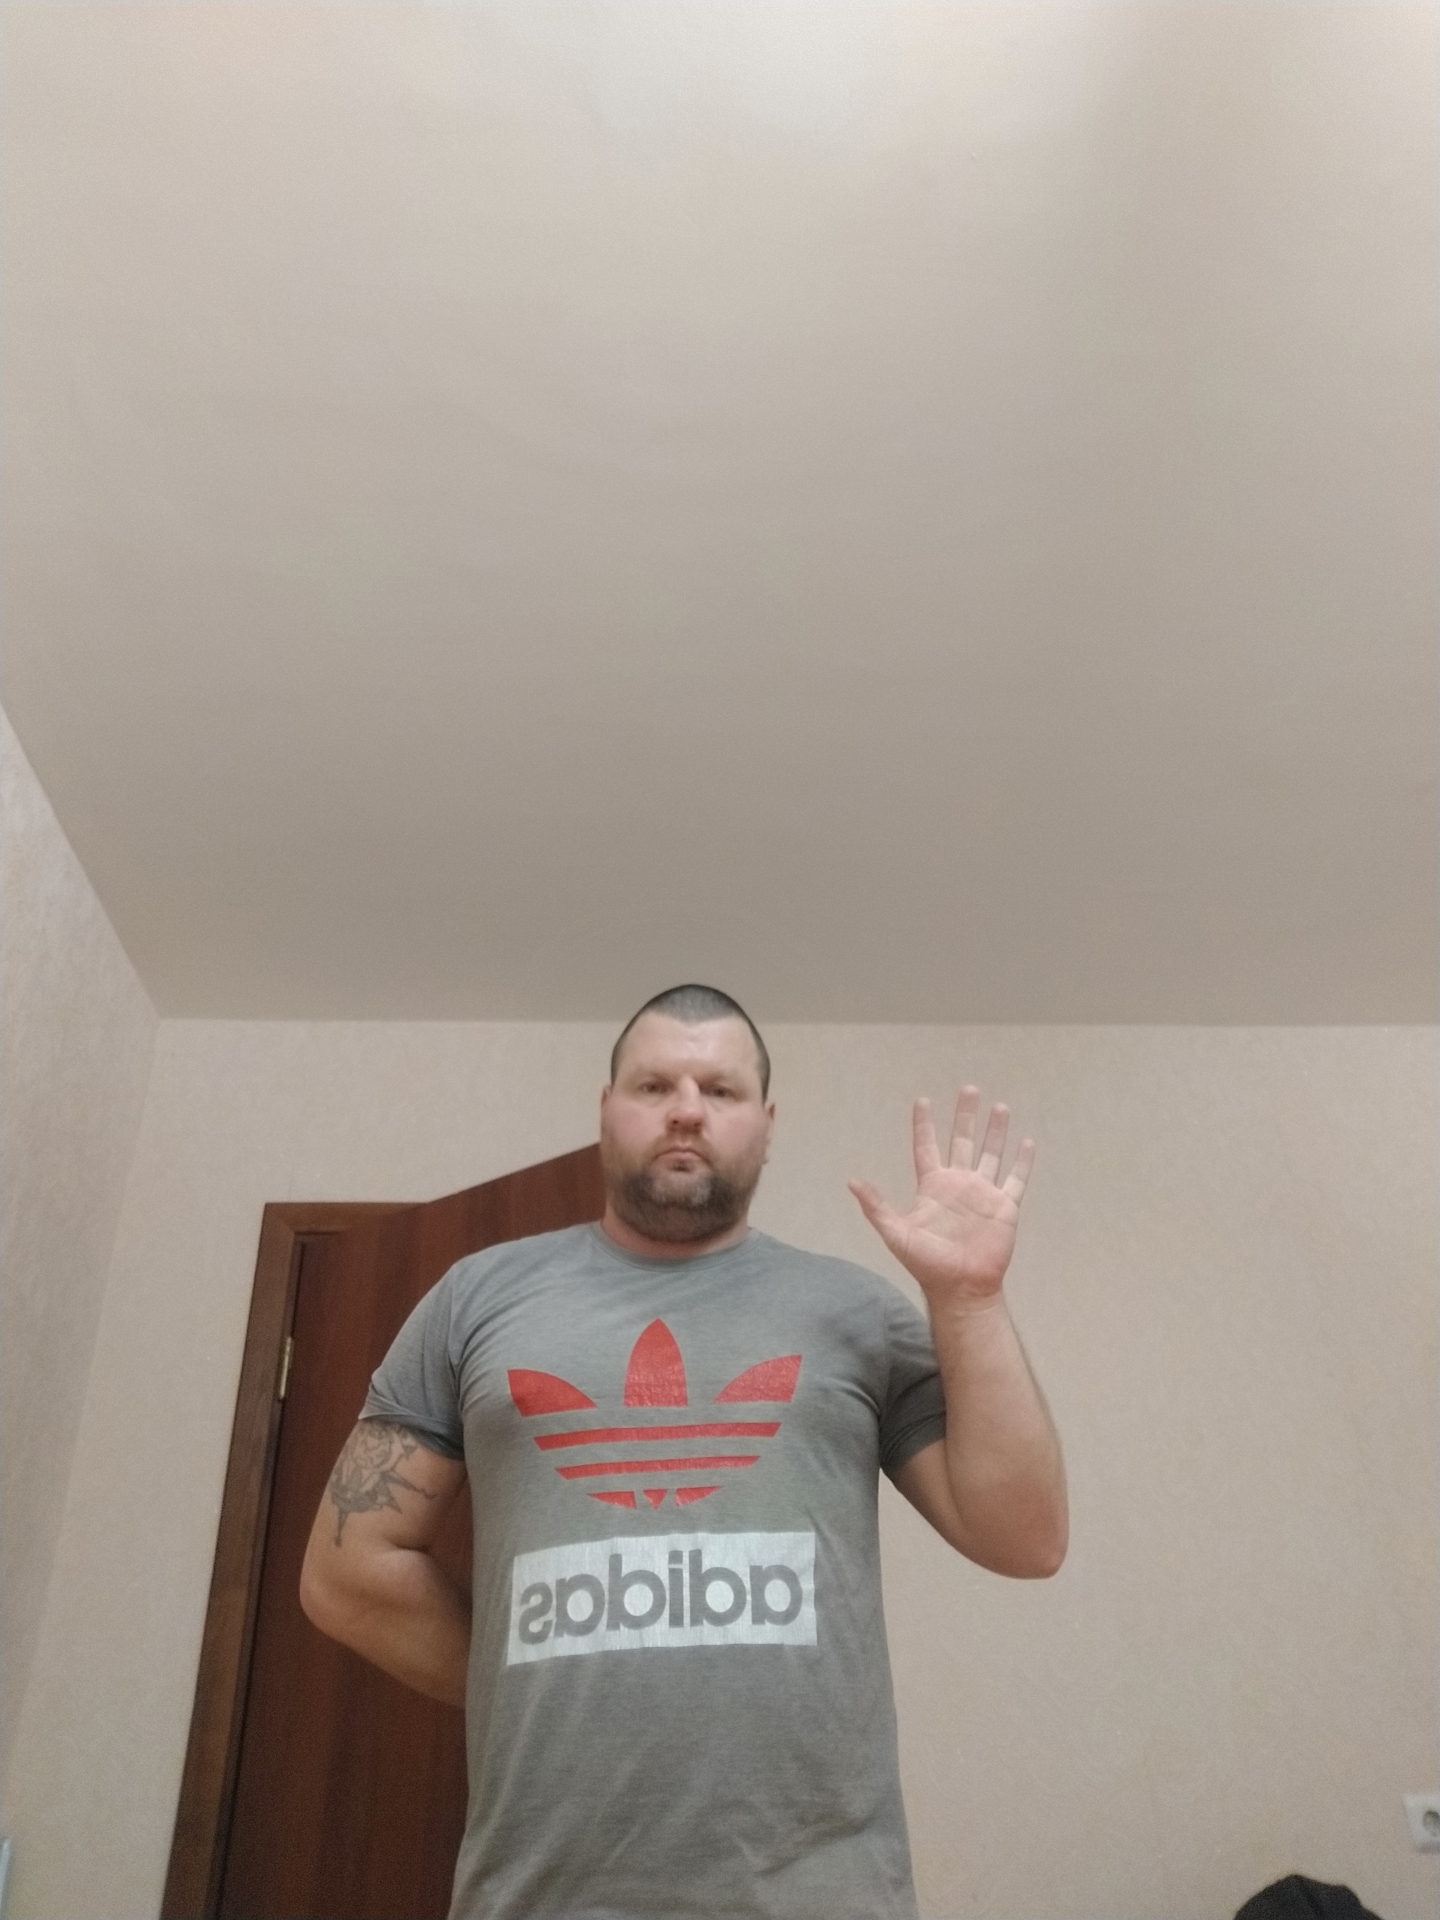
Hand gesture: palm